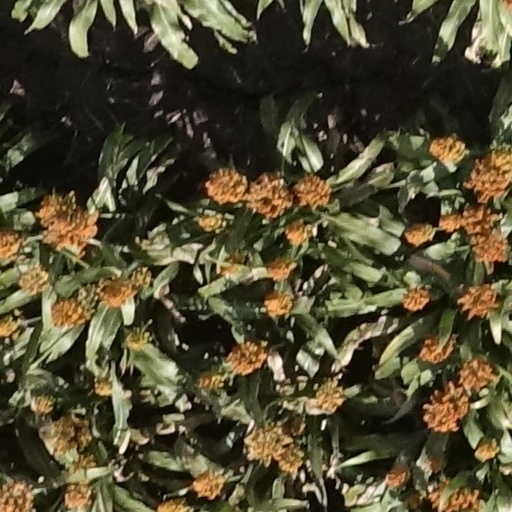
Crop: sorghum